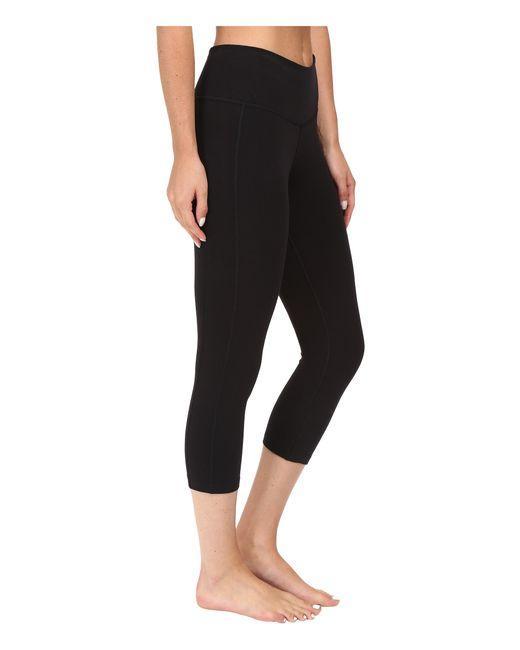
Eine schlichte schwarze Dreiviertel-Leggings aus Baumwolle für den Alltag